The Challenge (2023 film)

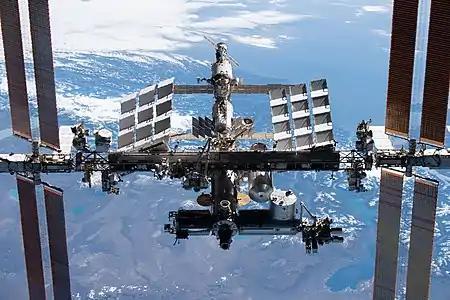
A portion of the production took place on the International Space Station.

Principal photography began on 5 October, when Shkaplerov, Peresild, and Shipenko flew to the ISS aboard the Soyuz-2.1a launch vehicle with the Soyuz MS-19 manned transport spacecraft from the Baikonur Cosmodrome in Baikonur, Kazakhstan. While on the ISS, Klim Shipenko shot about 30 hours of material, and also worked as director, art director, makeup artist, and production designer. Oleg Novitsky and Pyotr Dubrov appear in the film, with Dubrov and Mark Vande Hei assisting in the production. Shkaplerov will also appear in some scenes.